HMNZS Achilles

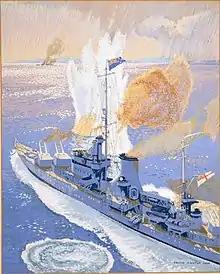
"HMS "Achilles" in Battle of the River Plate ", a painting by Frank Norton, is part of the National Collection of War Art held by Archives New Zealand

In the early morning of 13 December 1939, a force consisting of "Achilles", "Ajax" and "Exeter" detected smoke on the horizon, which was confirmed at 06:16 to be a pocket battleship, thought to be the but which turned out to be . A fierce battle ensued, at a range of about . "Achilles" suffered some damage. In the exchange of fire, four crew were killed, her captain, W. E. Parry, was wounded; 36 of "Graf Spee"s crew were killed.